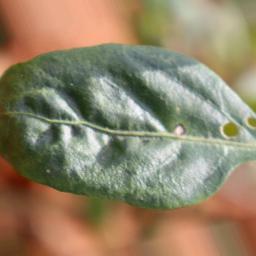
Label: healthy